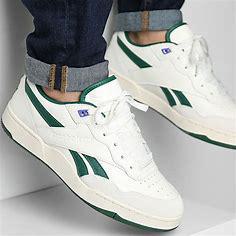
Brand: Reebok
Model: BB 4000 Ii